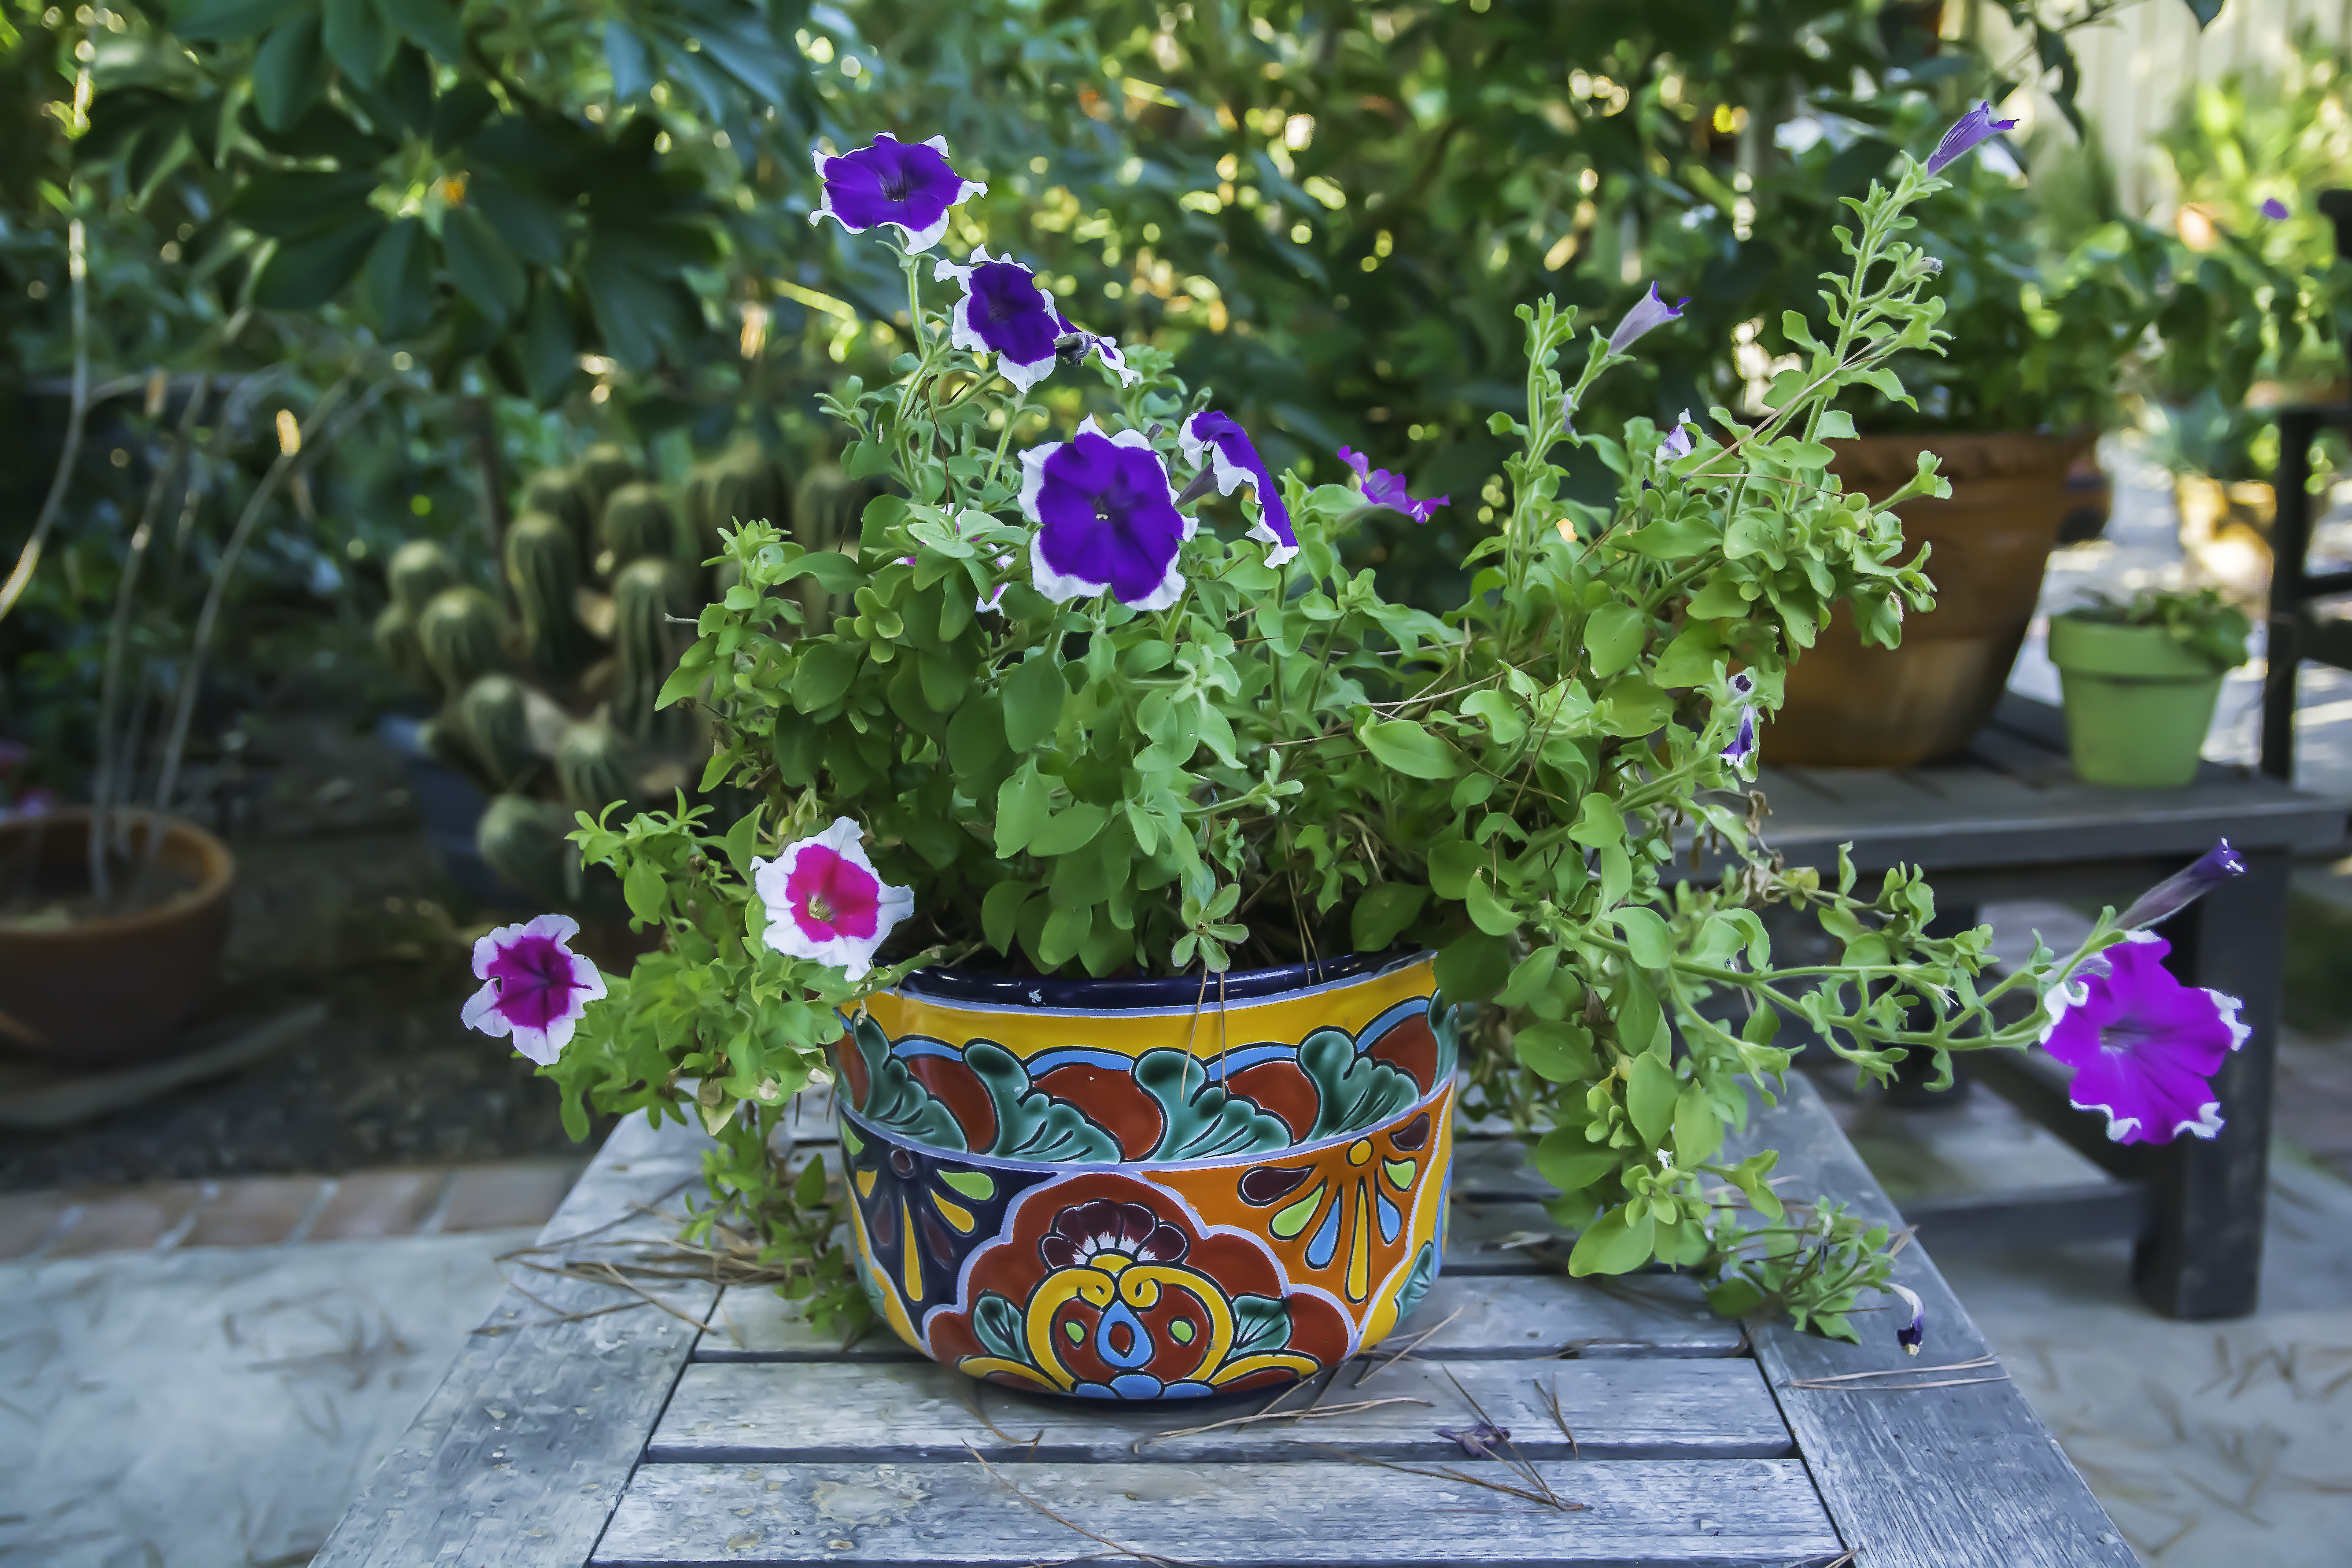
plant, leaf, flower, green, backyard, garden, flora, flowers, flowerpot, yard, floristry, floral design, flower arranging